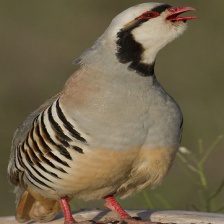
Species: CHUKAR PARTRIDGE
Scientific name: ALECTORIS CHUKAR
ImageNet parent category: partridge